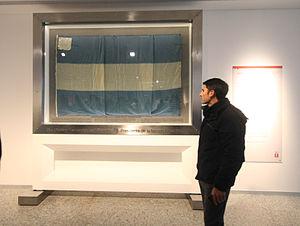
Le musée Malvinas e Islas del Atlántico Sur est un musée créé en juin 2014 sur décision du gouvernement argentin et a été installé dans des bâtiments appartenant à l'Escuela de Mecánica de la Armada, à Buenos Aires, depuis le 10 juin de la même année.
L’opération Condor est une action armée menée les 28 et 29 septembre 1966 par un groupe d'étudiants et d'ouvriers argentins qui détourne un avion civil de la compagnie Aerolíneas Argentinas et oblige son commandant à atterrir sur les îles Malouines, territoire britannique revendiqué historiquement par l'Argentine.